Georges de Pimodan

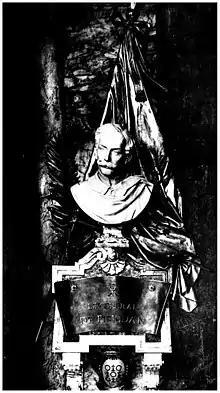
Tomb of Georges de Pimodan in the Church of St. Louis of the French in Rome.

On March 29, 1855, Pimodan married Emma de Couronnel, a granddaughter of the Duke of Montmorency-Laval.